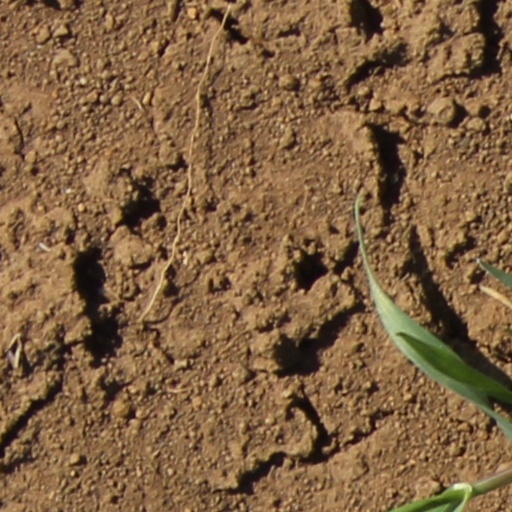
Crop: wheat